Steve Price (rugby league, born 1974)

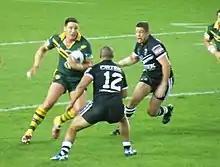
Price playing against New Zealand in 2008

In August 2008, Price was named in the preliminary 46-man Kangaroos squad for the 2008 Rugby League World Cup, and in October 2008 he was selected in the final 24-man Australia squad. He did not, however, play in the World Cup Final due to tearing his calf in the final training session before the Final which Australia lost to the Kiwis.